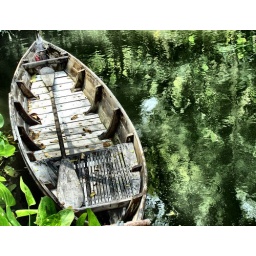
Boat in green water